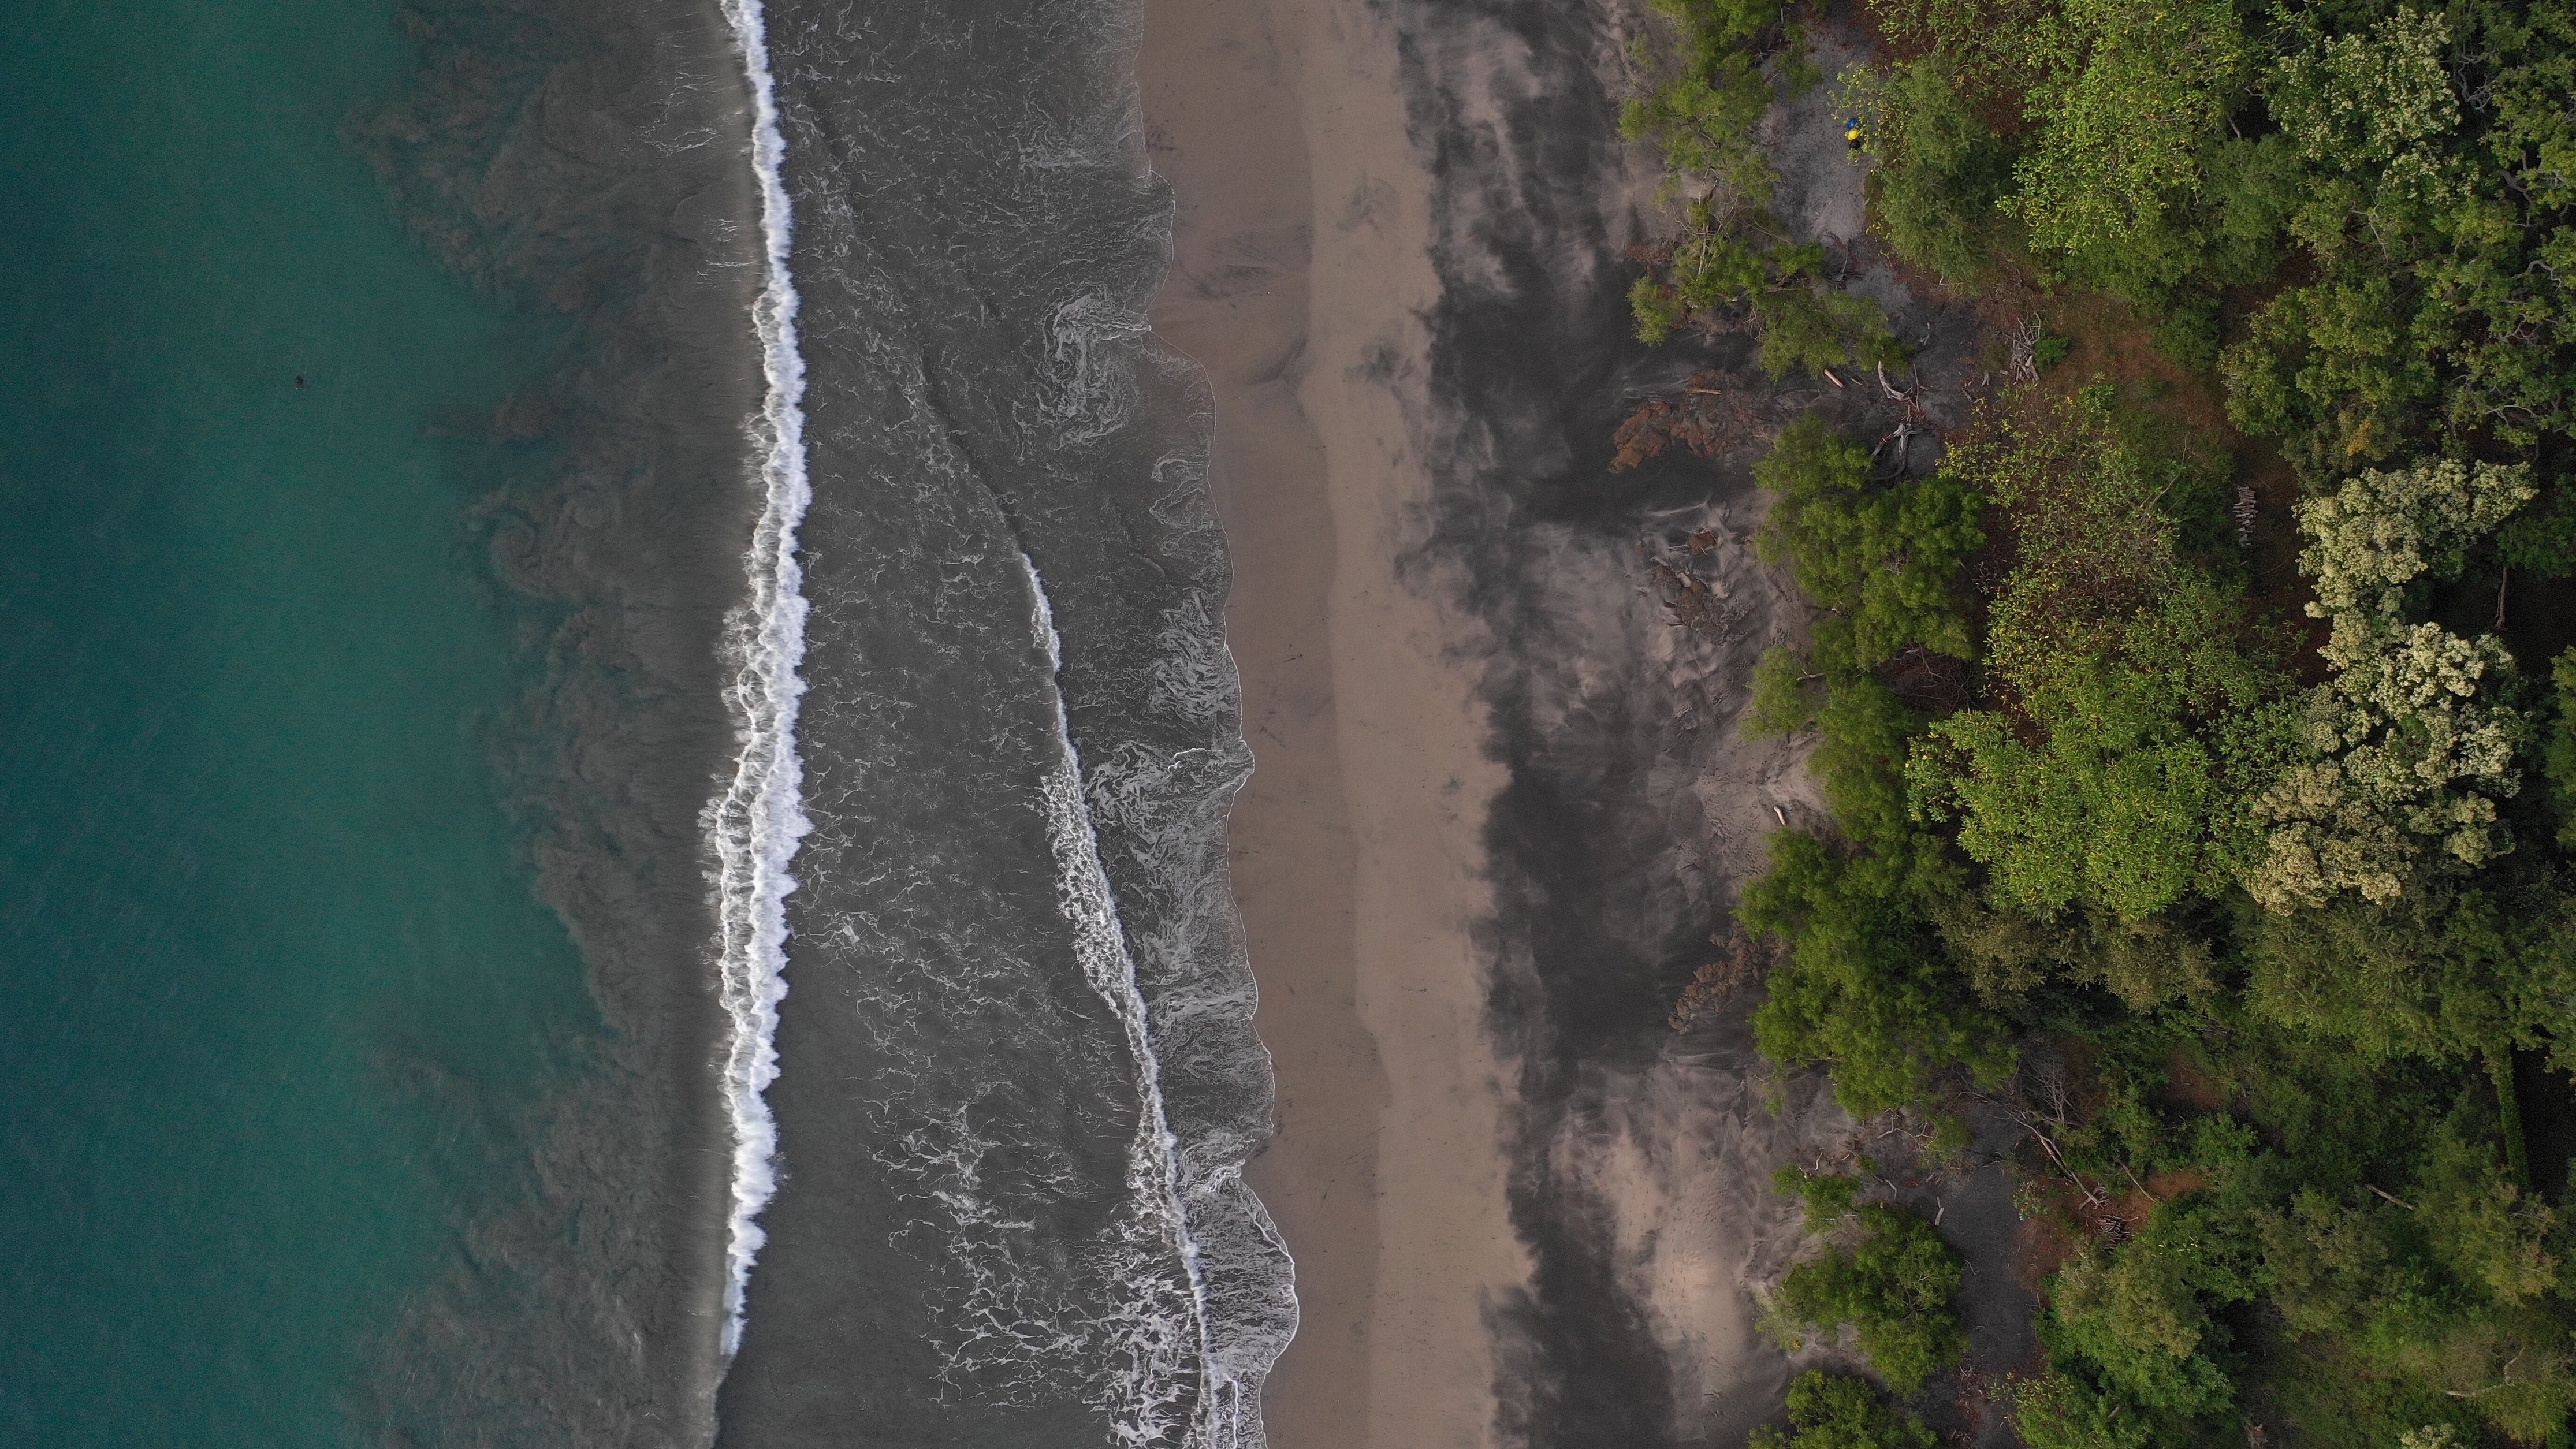
water, geological phenomenon, watercourse, geology, aerial photography, terrain, coast, cliff